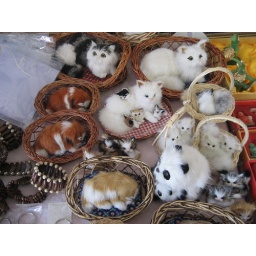
These mini cats in baskets kind of creeped me out.